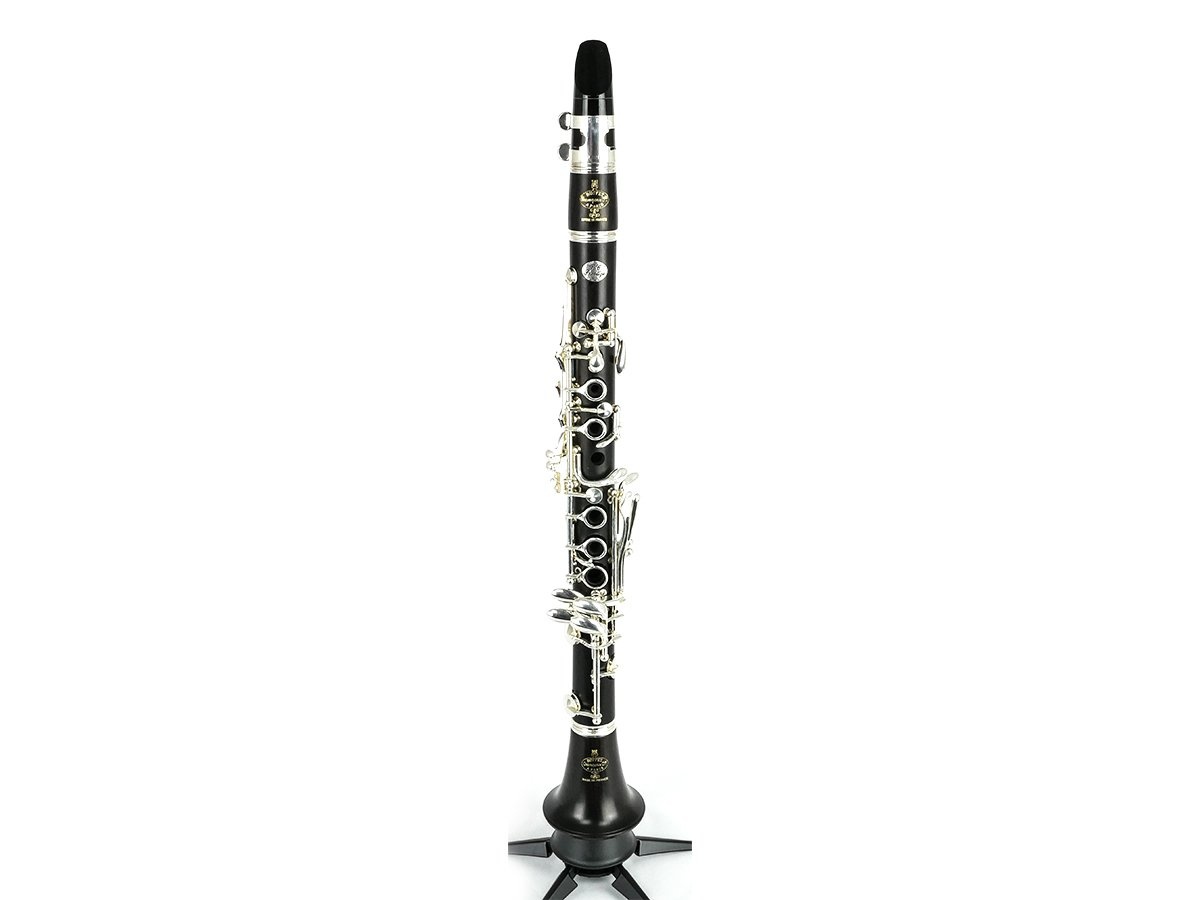
Rental Buffet RC Prestige Greenline Eb Clarinet
Developed by Robert Carree in 1975, the RC Clarinet features a modified poly-cylindrical bore design, endowing it with a dark, round, and colorful tone. The RC Prestige is one of the top models in the RC bore family of clarinets. The Grenadilla wood is carefully selected for its acoustic and aesthetic qualities and the wood is carefully polished and left in its natural color. The mechanics of the RC Prestige are prepared and finished with great precision: the tone holes are undercut according to Buffet Crampon specifications, and the keywork is carefully assembled and adjusted by expert technicians.
Brand: Midwest Musical Imports
Category: Arts & Entertainment > Hobbies & Creative Arts > Musical Instruments > Woodwinds > Clarinets > Eb Clarinets